La Voie lactée

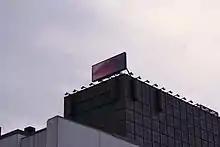

La Voie lactée ("The Milky Way") is a public artwork by the Canadian artist Geneviève Cadieux. Since its unveiling in 1992, it has stood on the roof of the Musée d'art contemporain de Montréal (MACM), in the Quartier des spectacles district of Montreal. It consists of a billboard-style light panel depicting, in extreme close-up, female lips wearing red lipstick. The lips, which show signs of aging, are those of Cadieux's mother.